Cha Oh-yeon

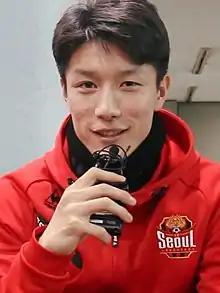
Cha in 2020

Cha Oh-yeon (born 15 April 1998) is a South Korean footballer currently playing as a midfielder.